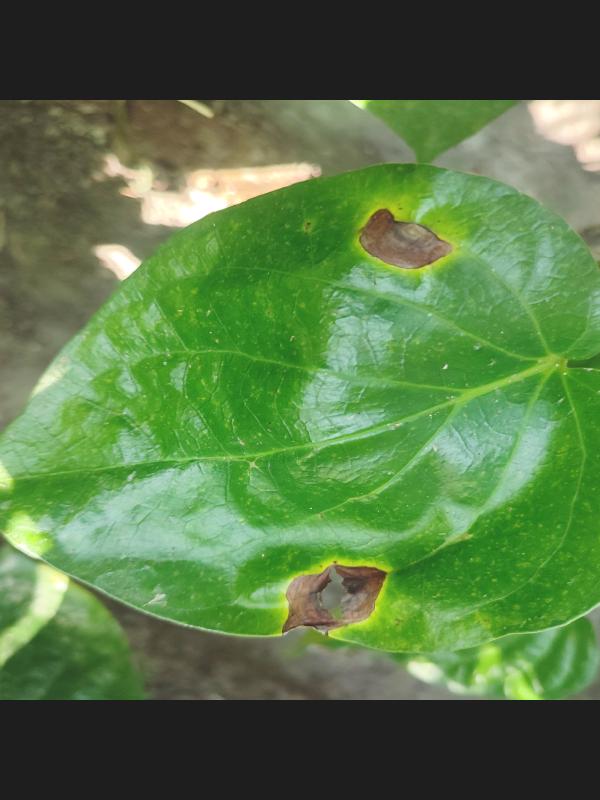
Label: Bacterial_Leaf_Disease